Haldwani

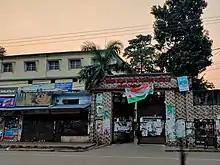
MBPG college, affiliated to Kumaun University, Nainital

Haldwani is home to the Uttarakhand Open University, which was established by an act of Uttarakhand Legislative Assembly on 31 October 2005. The university, located in Teenpani neighbourhood of the city, is the only open university in the state. More than 140 courses are available at the university; prominent ones being journalism and mass communication, hotel management, tourism management, business management, education, , and other traditional courses.